Bethpage, New York

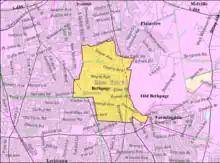

According to the United States Census Bureau, the CDP, or Census Designated Place, has a total area of , all land. For the 2000 Census, the boundaries of the CDP were adjusted compared to those of the 1990 census, with some territory gained and some lost.